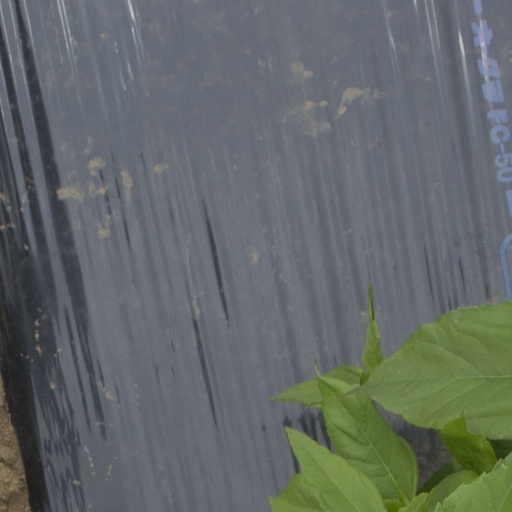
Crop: Jerusalem artichoke